Chris Gayle

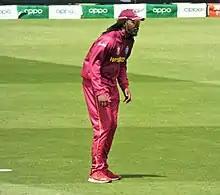
Gayle fielding against Australia during the 2019 Cricket World Cup

In August 2005, Gayle joined Worcestershire for the rest of the English season, playing eight matches. He made two half-centuries in three first-class matches and two half-centuries in five one-day matches, and won one Man of the Match award in the one-day National League. However, Worcestershire were relegated after Gayle made 1 in the final match against Lancashire.